Belting (beating)

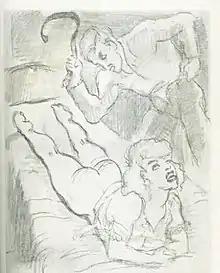
1930s illustration of spanking with a belt

The difference with a strapping, although in practice both terms are also used unprecisely as synonyms, is that a strap is harder, made from heavier and/or thicker leather, and may be specially made for discipline and have a handle (notably a prison strap), unlike a 'real' belt. They can be used for beating children.